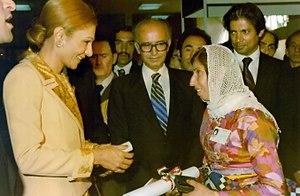
Farah Pahlavi, née Diba le 14 octobre 1938 à Téhéran, a été la troisième et dernière épouse de Mohammad Reza Pahlavi, chah d'Iran, de 1959 à 1980. D'abord reine, elle est faite impératrice en 1967, titre qu'elle va porter officiellement jusqu'au renversement de la monarchie en 1979.